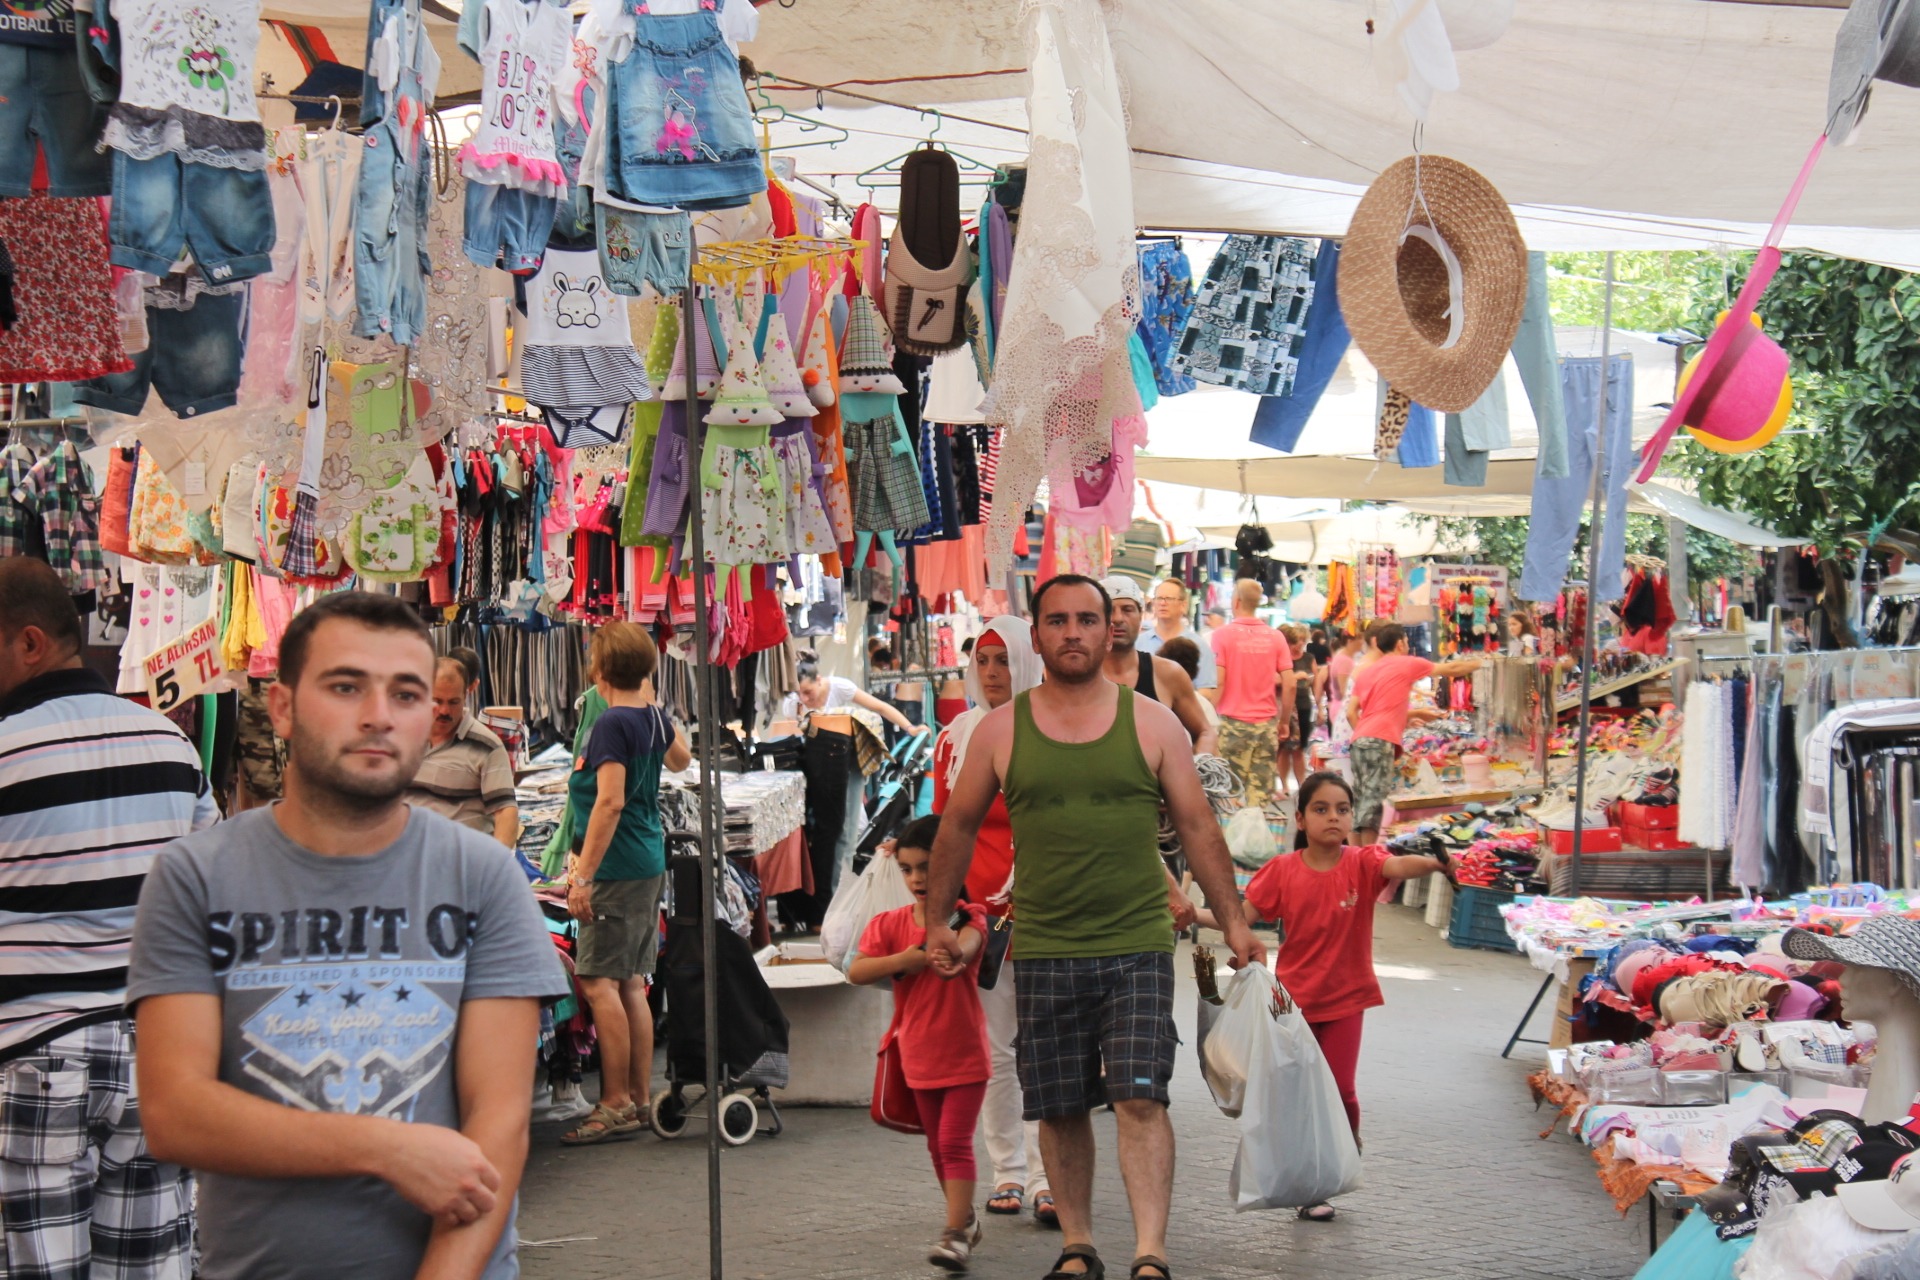
street, city, crowd, vendor, bazaar, market, public space, festival, turkey, fair, human settlement